Katsuobushi

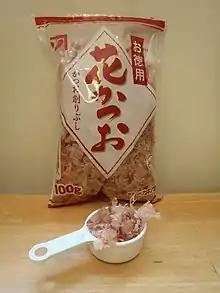
A bag of "katsuobushi" flakes

Shaved "katsuobushi" and dried kelp—"kombu"—are the main ingredients of "dashi", a broth that forms the basis of many soups (such as miso) and sauces (such as "soba no tsukejiru") in Japanese cuisine.